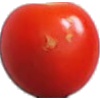
Label: Tomato Cherry Red 1